Berta Ribeiro

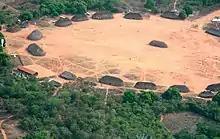
Village in the Xingu Indigenous Park

In 1978, while in the Upper Rio Negro region studying indigenous weaving, the anthropologist learned that two indigenous individuals had written the mythology of the , encouraged earlier by a priest from the Salesian Mission in São Gabriel da Cachoeira to transcribe these narratives. During her time there, when the originals were returned by a publisher, Ribeiro took an interest in the project and assisted father and son — Umúsin Panlõn Kumu (Firmiano Lana) and Tolamãn Kenhirí (Luis Lana) — in revising the text for publication in 1980 as the book "", forging a partnership with the Lana family that lasted until the end of her life. Her publications and discourse consistently reflected her special regard for the Desana among all the indigenous groups she encountered.